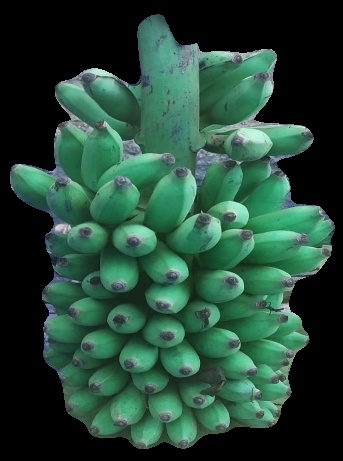
Variety: elakki-bale
Grade: grade2